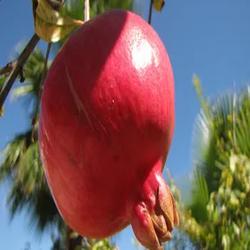
Label: Pomegranate